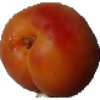
Label: apricot